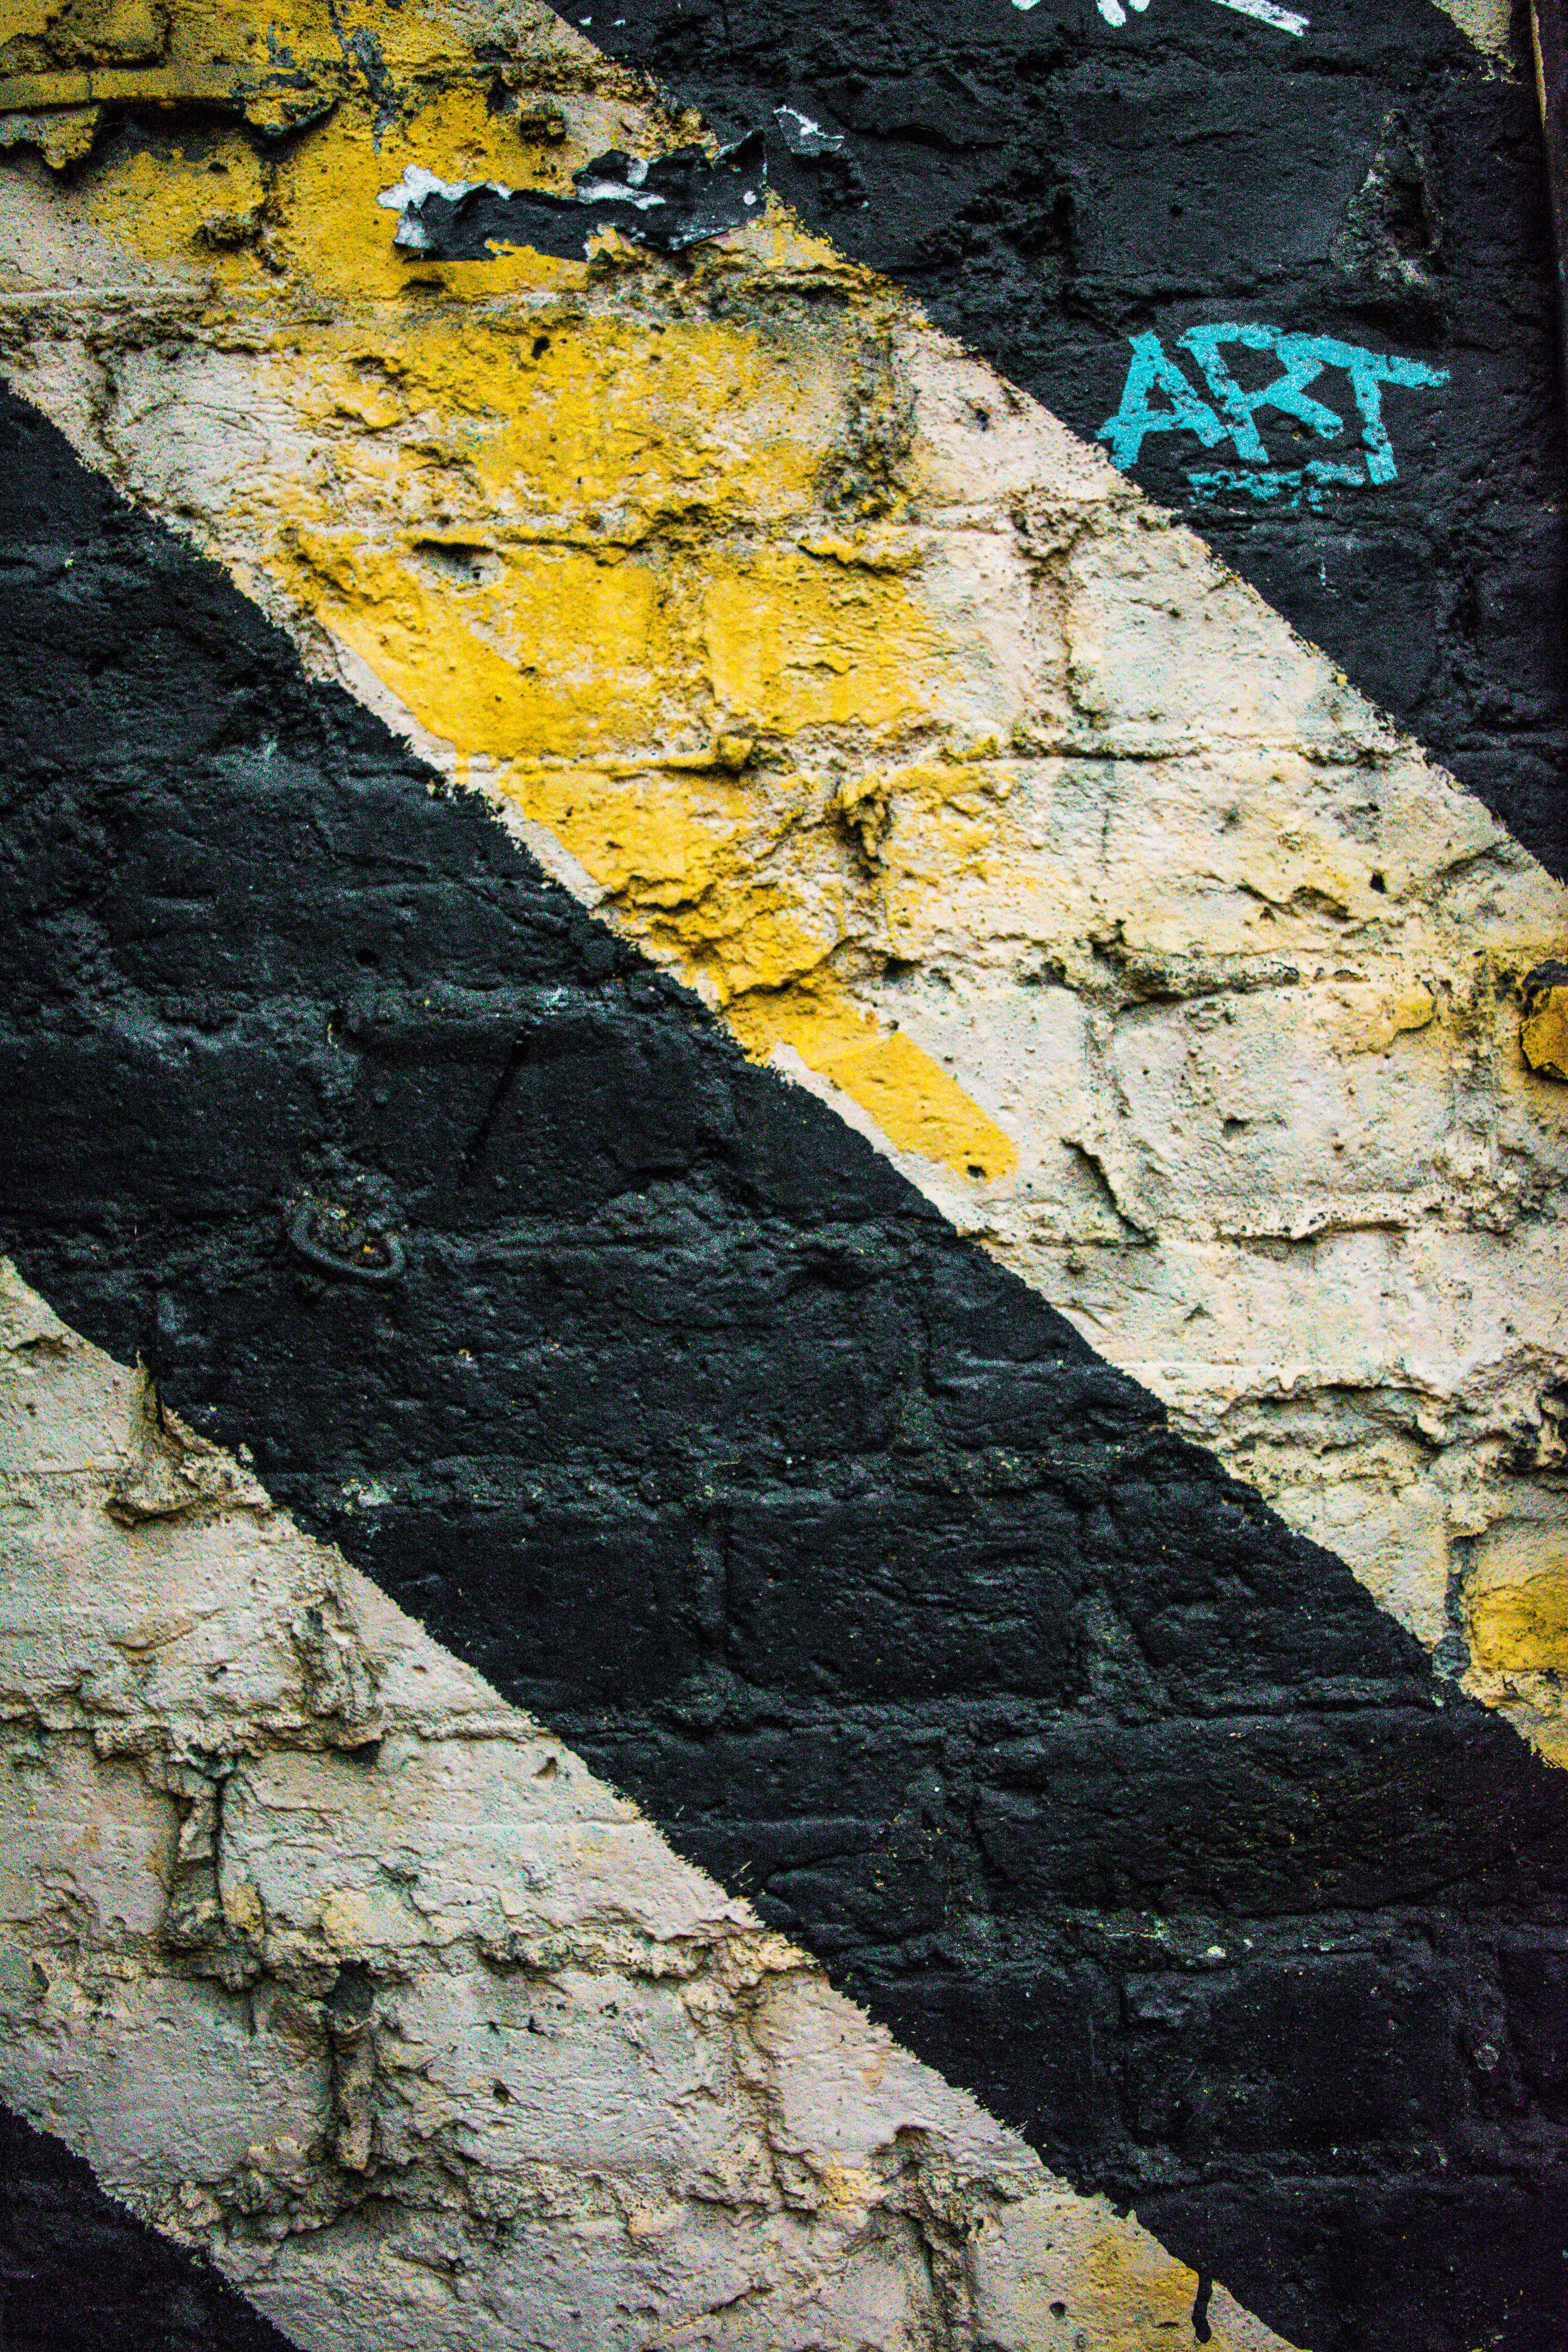
rock, texture, wall, soil, yellow, terrain, material, geology, ancient history